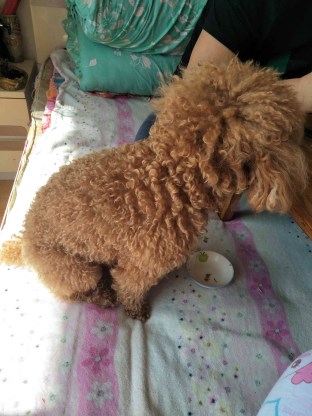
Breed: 7449-n000128-teddy